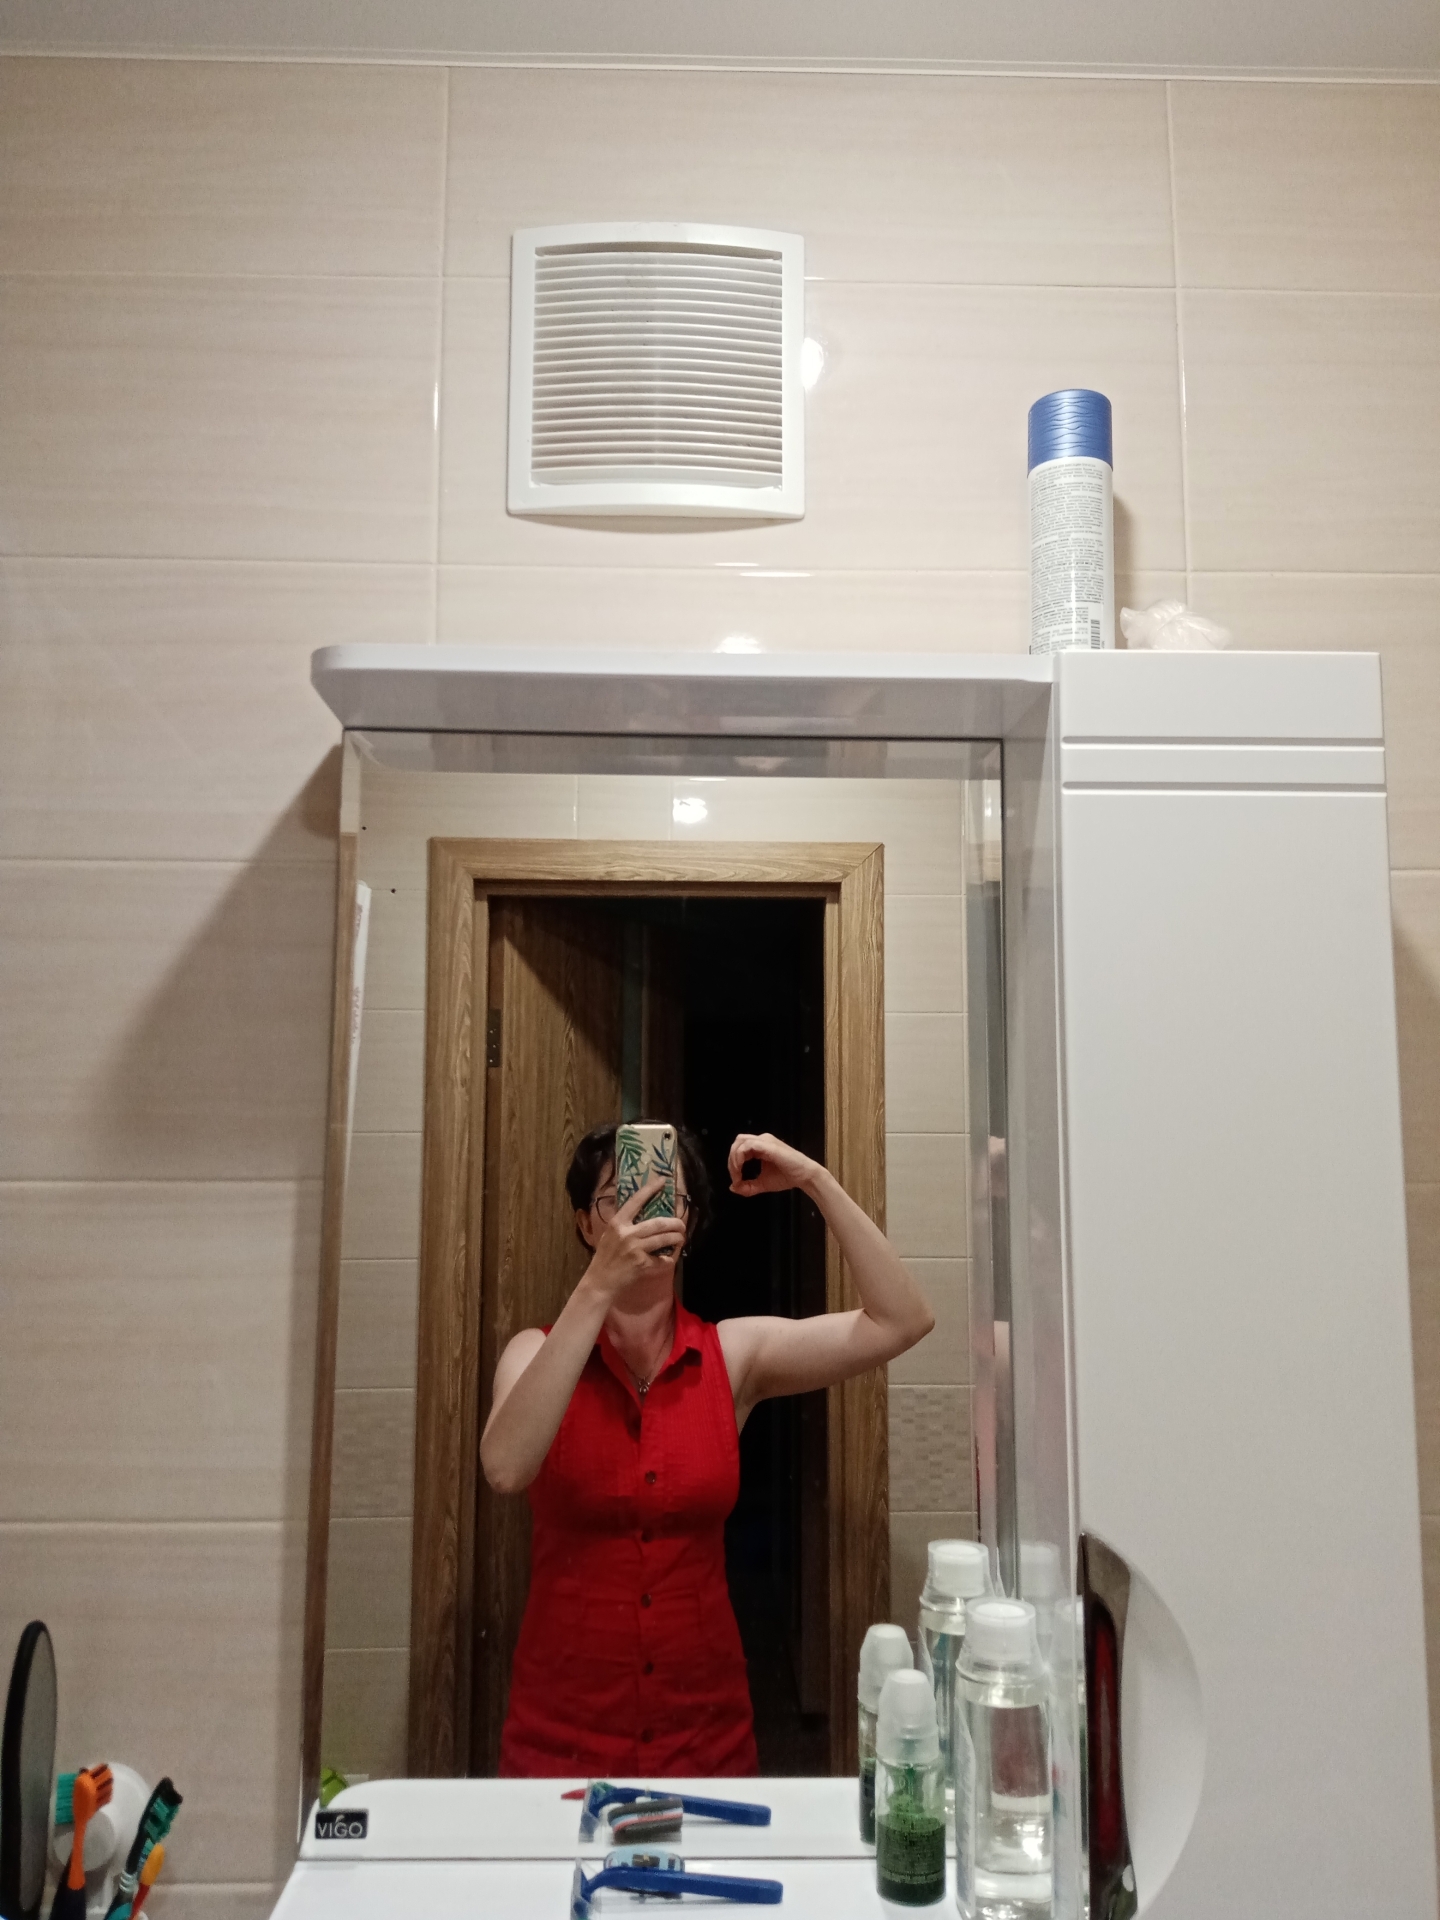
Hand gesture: grip